November 2018 Kowloon West by-election

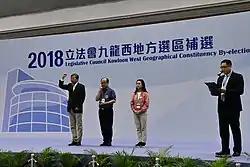
Candidates awaited as electoral results were announced by the Returning Officer.

Based on the former cases of the returning officers' decision on disqualifying Agnes Chow and Ventus Lau in the March 2018 by-elections, Justice Anderson Chow on 21 May for the third time overturned the returning officer's disqualification decision regarding Lau Siu-lai, on the basis of which the returning officer's failed or refused to give Lau a proper opportunity to respond to allegations against her. The court also declared that Chan Hoi-yan was "unduly elected" and therefore was to lose her seat.